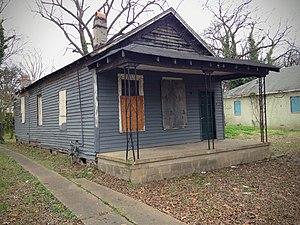
Aretha Louise Franklin, née le 25 mars 1942 à Memphis et morte le 16 août 2018 à Détroit, est une chanteuse, pianiste et auteure-compositrice américaine de soul, jazz, gospel et rhythm and blues. On la surnomme fréquemment « The Queen Of Soul ».